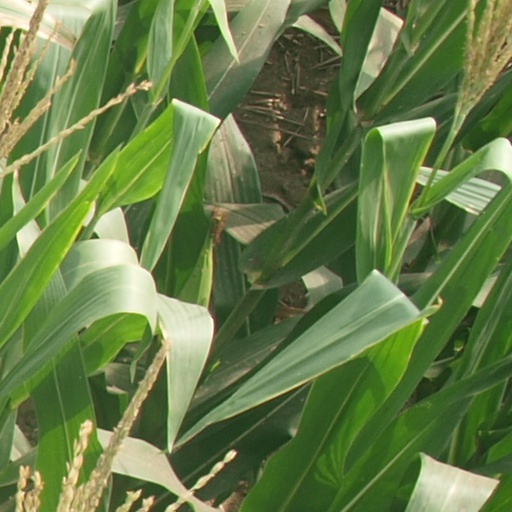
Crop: maize; corn